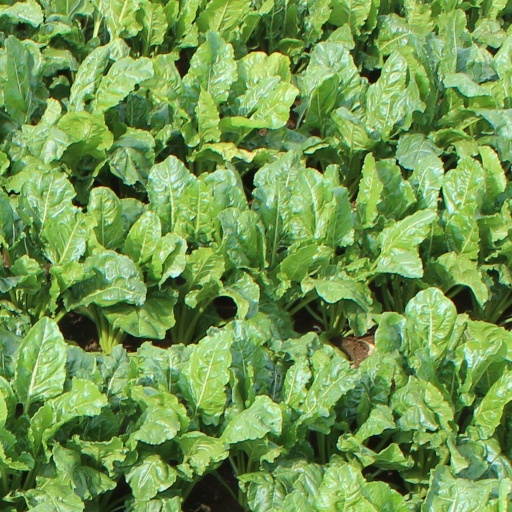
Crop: sugar beet